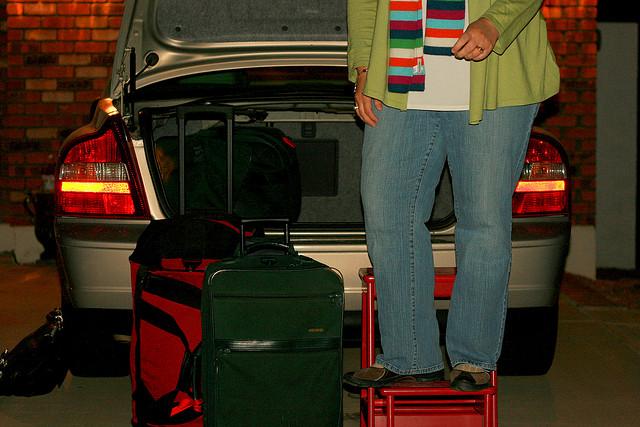
A woman standing on a red stool behind a car